Apple IIe

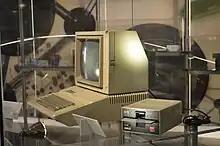
Apple IIe with external Disk II floppy drive at the Universum museum in Mexico City

In production from January 1983 to November 1993, the Apple IIe remained relatively unchanged through the years. However, there was one significant motherboard update, a major firmware update and two cosmetically revised machines. These revisions are detailed below.